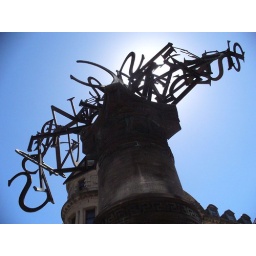
Sculpture, Lambton Quay street corner by Creative NZ building